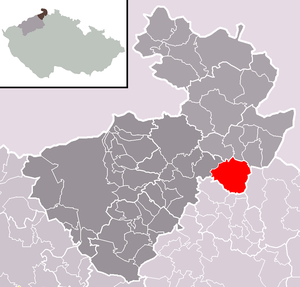
Kytlice est une commune du district de Děčín, dans la région d'Ústí nad Labem, en Tchéquie. Sa population s'élevait à 490 habitants en 2018.